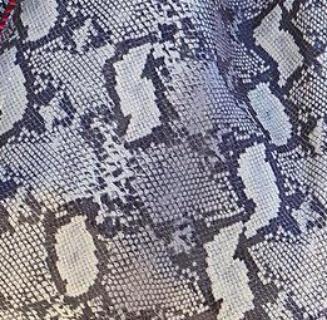
Texture: scaly